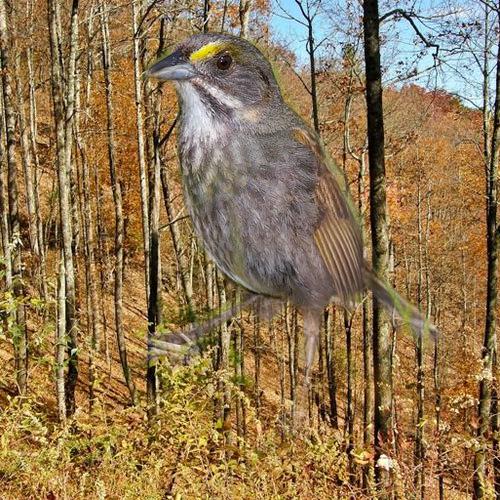
Bird species: Seaside_Sparrow
Bird type: landbird
Background: land